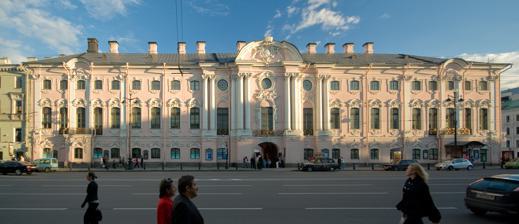
Building: Stroganov Palace
Country: Russia
Year built: 1753
Russian imperial palace View of the Stroganov Palace from Nevsky Prospekt The Stroganov Palace ( Russian : Строгановский дворец) is a Late Baroque palace at the intersection of the Moika River and Nevsky Prospect in St. Petersburg , Russia . The palace was built to Bartolomeo Rastrelli 's designs for Baron Sergei Grigoriyevich Stroganov in 1753–1754. The interiors were remodeled by Andrei Voronikhin at the turn of the 19th century. History The initials of the first owner. The first house for the Stroganovs was built on the site probably in the 1720s. It was a one-storey building. Architect Mikhail Zemtsov erected a second, two-storey house on the site in the 1740s. In 1752, Baron Sergei Stroganov commissioned the palace design from Italian architect Bartolomeo Rastrelli , then at work extending the Catherine Palace and building the Smolny Convent for Empress Elisabeth . Since the Stroganovs were the richest family in Russia and were related to the Empress by marriage, Rastrelli could not turn down the commission and hastily prepared a design for the townhouse . Like the Vorontsov Palace (also designed by Rastrelli for Stroganov's in-law Mikhail Vorontsov ), the Stroganov Palace was not rapidly built. Great Hall In the 1790s and 1800s decades, architect Andrei Voronikhin was charged with refurbishing the interiors in Neoclassical style . Voronikhin's mother was the Stroganovs' serf, and it was rumored that his father was Alexander Stroganov. After Alexander Stroganov died in 1811, the palace passed to his son Pavel . Pavel Stroganov had four daughters, but his only son was killed in the Battle of Craonne . He then established the Stroganov entail , i.e., a non-divisible estate which would pass to the oldest family member. This chain of ownership was preserved until 1919 when the last Count Sergei Stroganov sold his rights to the entail. A new apartment was decorated for Aglaida Pavlovna Stroganov by Carlo Rossi in 1820 (it later disappeared almost totally). After the October Revolution in 1917, the remaining Stroganovs emigrated from Russia, and the palace was nationalized. The family line is now extinct. The Soviets declared the palace a national museum chronicling the lifestyle of the Russian nobility. In 1929 the museum was shut down, and much of its contents (including some priceless paintings and objets d'art) were taken to the Hermitage Museum . The palace was handed over to a botanical institute. The Ministry of Shipbuilding occupied the premises for half a century, starting in 1939. In 1988 the palace was given to the Russian Museum and became a branch housing some of its exhibitions. The dilapidated building underwent a thorough and painstaking restoration process between 1991 and the present moment. In keeping with Rastrelli's original design, its walls are now painted light pink (rather than dark green, as they were in the mid-20th century). It is one of the few Baroque structures on Nevsky Prospect to preserve its original appearance. A frescoed ceiling by Giuseppe Valeriani and Antonio Peresinotti Who is this man? Stroganov or Rastrelli? Architecture The main façade of the Stroganov palace faces Nevsky Prospect . Here, Rastrelli rejects the cour d'honneur in the French manner, like the one in the design of the Vorontsov Palace , built by Rastrelli in 1744–1750. Increasing plastic expression toward the center is a favorite method of the architect's for producing strong concentration in a building. The facade carries an entrance arch supported by two Corinthian columns. The arch is crowned with a pediment bearing the Stroganov coat of arms. The spaces under the windows on the facade feature a man's profile. There are two practically anecdotal versions regarding this man's identity. According to one version, the man is the first owner of the palace, Baron Stroganov, whom Rastrelli wanted to surprise. However, many historians claim that the famous architect in fact left his own profile on the palace walls. According to this version, Rastrelli decided to do this as an unusual signature to commemorate his work. Gallery Beloselsky-Belozersky Palace was built in the 19th century at the opposite end of Nevsky Prospect as an architectural mirror of Stroganov Palace Stroganov Palace Moika River façade View of the palace from the Green Bridge Stroganov coat of arms The so-called New Vestibule The palace by night Some paintings that used to hang in the palace Stroganoff Madonna , by Duccio Madonna Stroganoff , by Bronzino La Boudeuse , by Watteau Jeremiah , by Rembrandt Titus in a Monk’s Habit , by Rembrandt See also List of Baroque residences References Wikimedia Commons has media related to Stroganov Palace .